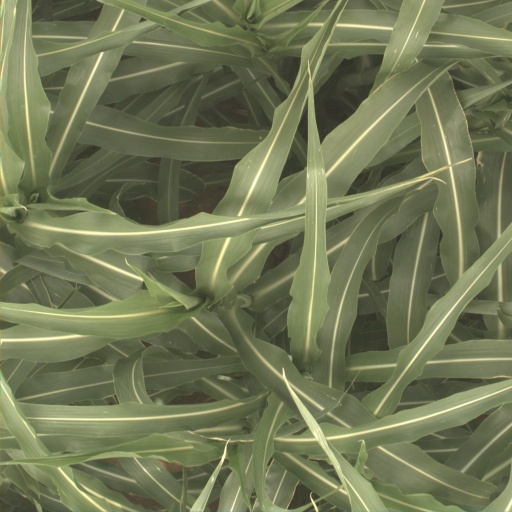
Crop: sorghum